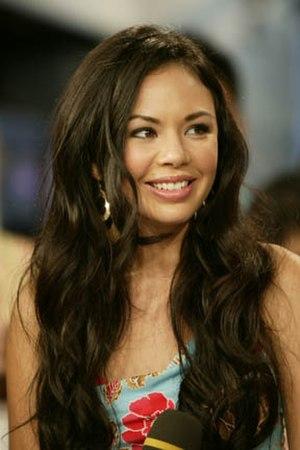
Pretty Little Liars, ou Les Menteuses au Québec, est une série télévisée américaine en 160 épisodes d'environ 44 minutes, développée par I. Marlene King et diffusée entre le 8 juin 2010 et le 27 juin 2017 sur ABC Family/Freeform et en simultané au Canada sur MuchMore/M3 pour les six premières saisons puis sur Bravo!.